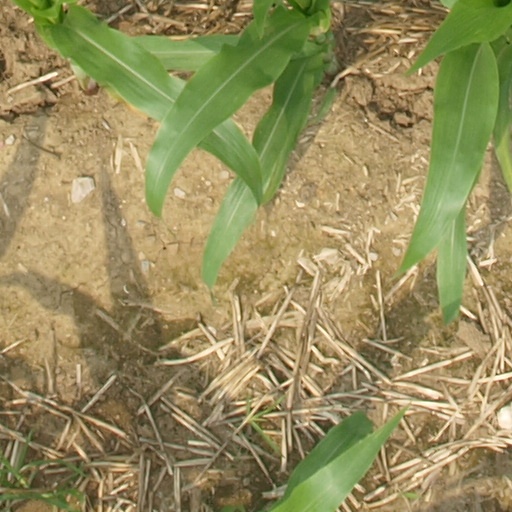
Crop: maize; corn